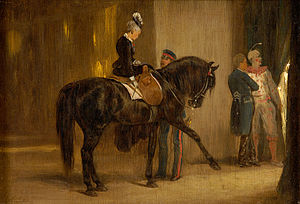
Heinrich Lang (maler)
Vor dem Auftriff af Heinrich Lang
Heinrich Lang var en tysk heste- og slagmaler.